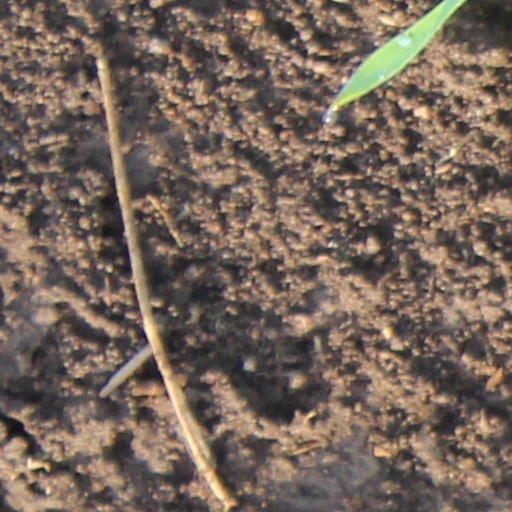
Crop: wheat